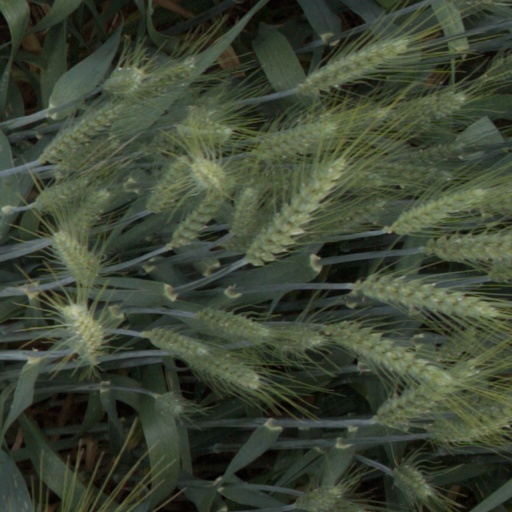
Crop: wheat